List of Charlie and the Chocolate Factory characters

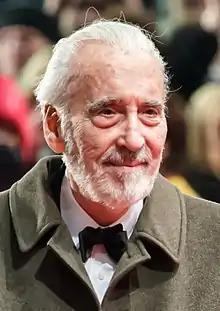
Christopher Lee (pictured in 2013) portrayed Dr. Wilbur Wonka in the 2005 film adaptation.

Mike Teavee is a 9-year-old boy who does nothing but watch television, both the fourth Golden Ticket finder and the fourth to be eliminated from the tour, and one of the four main antagonists of "Charlie and the Chocolate Factory". He was described as adorned with 18 toy pistols that he "fires" while watching gangsters on TV. He is bad-tempered and slothful, but also intelligent, and asks Wonka several questions (which go unanswered) throughout the tour. How he found his Golden Ticket is never explained in the book or the 1971 film, as he is too absorbed in his television viewing to talk to the press about it. In the 2005 film, he does have an explanation of how he found the Golden Ticket: he used an algorithm to find it as an intellectual exercise. In the book, both of Mike's parents tour the factory with him. When in the glass elevator that can go any direction, Mike pushes a button that says Television Chocolate. During a display of miniaturisation technology, used to transport chocolate, Mike shrinks himself to a tiny size, and Willy Wonka has an Oompa-Loompa take the Teavee family to the Gum-Stretcher Room to get Mike stretched back to normal. Mike is last seen exiting the factory, now "ten feet tall and thin as a wire" because the Oompa-Loompas had overstretched him. His last name resembles the word TV in connection to his love of electronics.